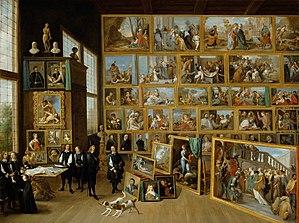
La peinture baroque flamande est la peinture produite dans les Pays-Bas méridionaux pendant la domination espagnole aux XVIᵉ et XVIIᵉ siècles. La période commence environ quand les Provinces-Unies sont séparées des régions de l'Espagne des Habsbourg lors de la reconquête d'Anvers en 1585 et termine jusqu'aux alentours de l'an 1700, quand la domination habsbourgeoise disparaît avec la mort de Charles II d'Espagne. Anvers, foyer des célèbres artistes Pierre Paul Rubens, Antoine van Dyck et Jacob Jordaens, est le centre artistique des Flandres, tandis que Bruxelles et Gand ont également un rôle artistique important.
Léopold-Guillaume de Habsbourg fut gouverneur général des Pays-Bas espagnols méridionaux catholiques, chef militaire et mécène.